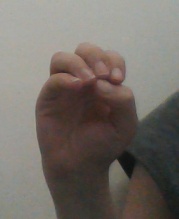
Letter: ha